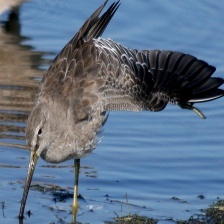
Species: SHORT BILLED DOWITCHER
Scientific name: LIMNODROMUS GRISEUS